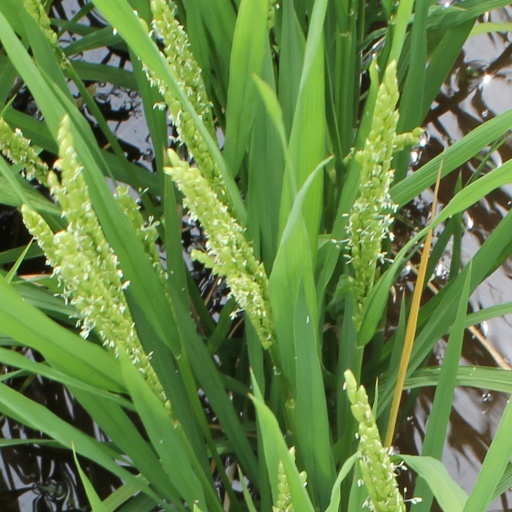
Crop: rice